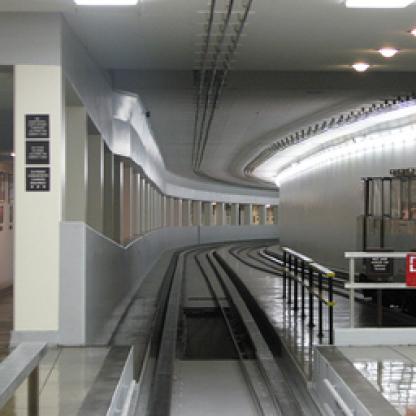
Scene: Indoor